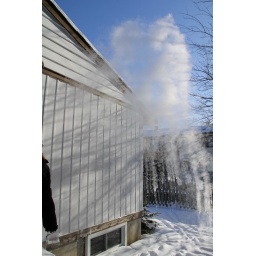
Science 101. Toss boiling water into the sky in -40 C.